1970 Houston Women's Invitation

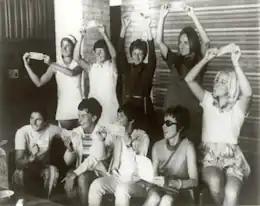
The Original 9 each hold up a dollar bill to signify the $1 contracts they signed with Gladys Heldman to become contract pros, separating them from the USLTA and the ITLA tennis-governing organizations.

Two days before the tournament, Alaster Martin, president of the USLTA, sent an ultimatum to the players planning to take part in the tournament. His message stated that the USLTA would suspend any player involved, meaning they could not play in Wightman or Federation Cup competition. Their future at the Grand Slams also would be in doubt. Before the tournament started, Stan Malless, chairman of the USLTA's scheduling committee, called the group planning to play in the tournament. Malless stated that they could have a sanctioned amateur tournament with no prize money. If they chose this option, they could play for $7,500 in "money under the table." If they played for the money honestly, they would be suspended. The women chose the latter. They signed one-week contracts with Heldman to protect the racquet club from sanctions. With the start of the tournament an hour away and the contracts not signed, King phoned Martin to give him one last chance. Martin offered no money deal and could only offer two tournaments for women: the US Indoor Championships and the US Open. King put the phone down walked away, and with the other eight women signed Heldman's contract on September 23, 1970. The players marked the moment by taking a photo of each of them holding up a dollar bill symbolic of the $1 contracts they had signed. The photo was widely circulated in the press and has long since represented the birth of modern women's professional tennis as a whole and more specifically the first women's professional tour. The USLTA suspended the players on September 25, two days later.